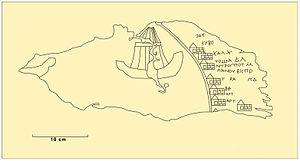
Le Bouclier de Doura Europos.
Le « bouclier » de Doura Europos est une représentation cartographique d'époque romaine, rédigée en grec et datant de la fin du IIᵉ siècle ou du début du IIIᵉ siècle de notre ère. Elle a été retrouvée par Franz Cumont en 1923 lors des fouilles archéologiques de Doura Europos. La région représentée concerne essentiellement le Pont-Euxin. La mer est représentée très schématiquement. Plus qu'un itinéraire, la carte illustre un périple.